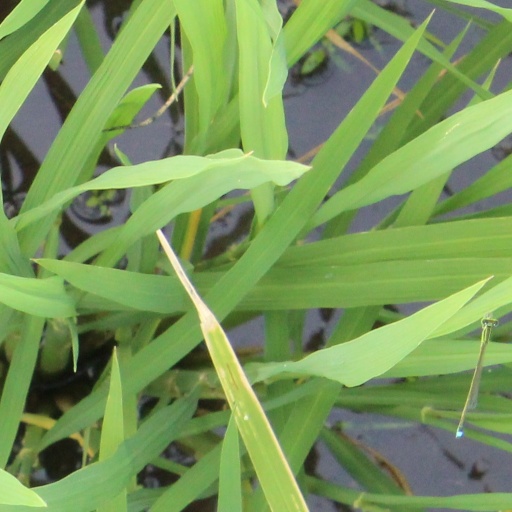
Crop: rice